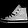
Label: Sneaker